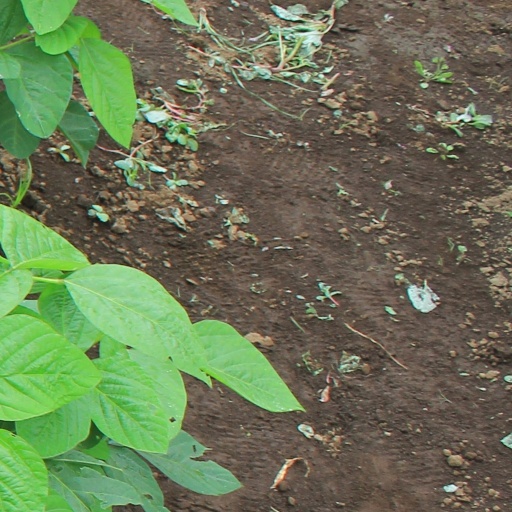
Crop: soybean